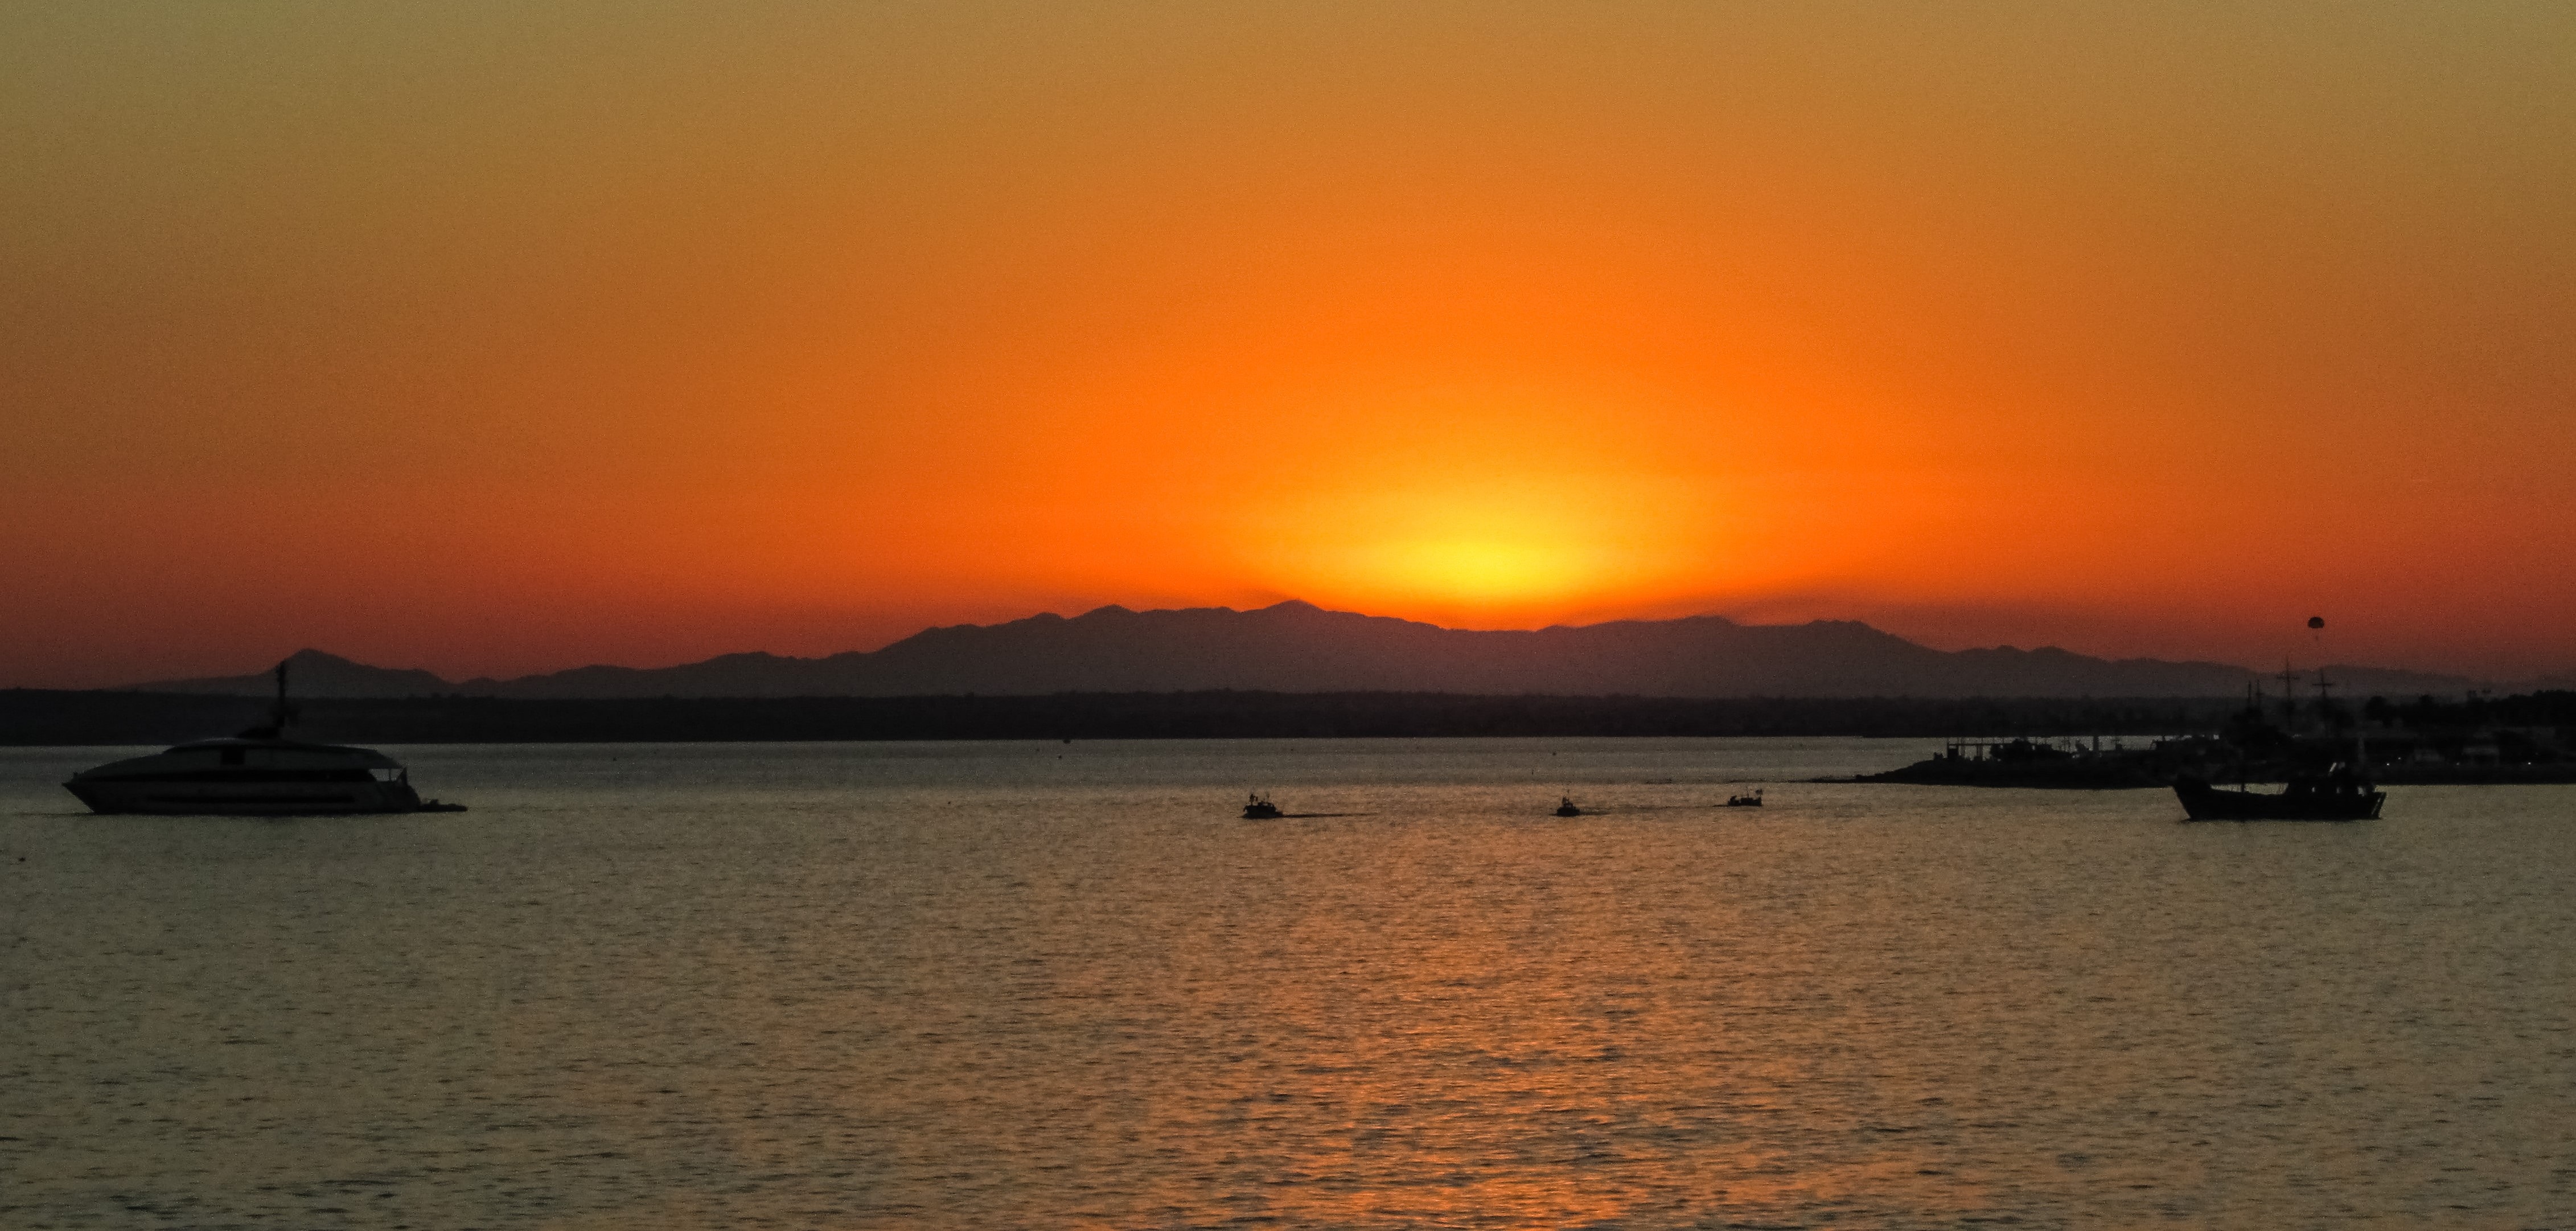
sea, horizon, sunrise, sunset, morning, dawn, dusk, evening, orange, tranquil, scenery, bay, boats, cyprus, afterglow, ayia napa, red sky at morning